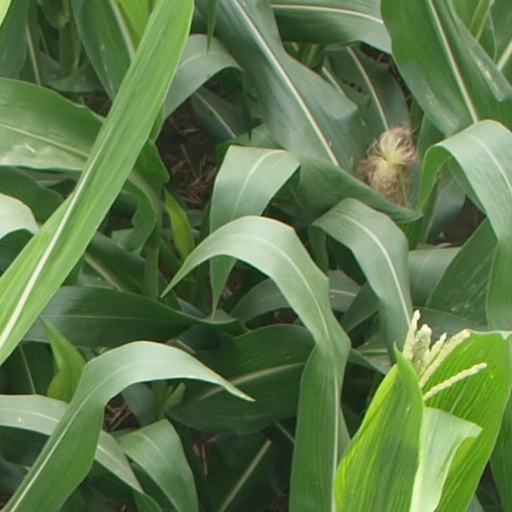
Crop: maize; corn